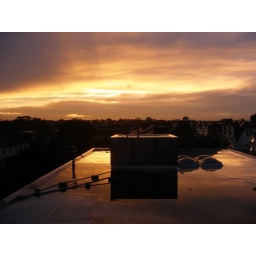
this is the roof of the office I used to work at in twickenham. I spent hours just under that roof